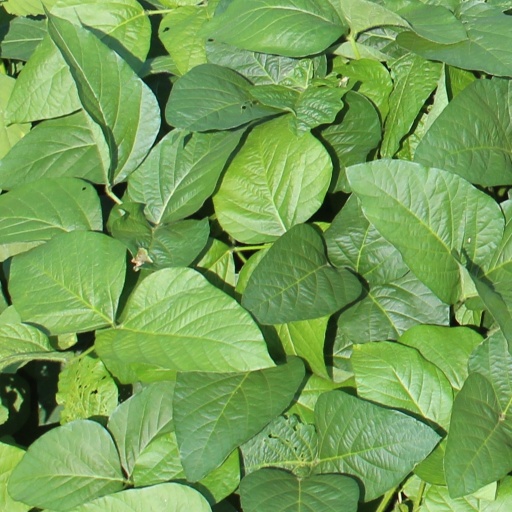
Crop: soybean